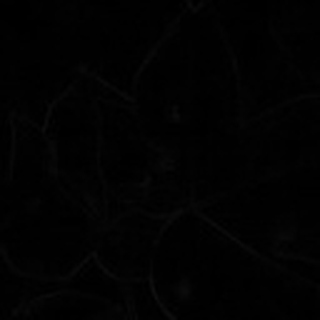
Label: cotton_target_spot